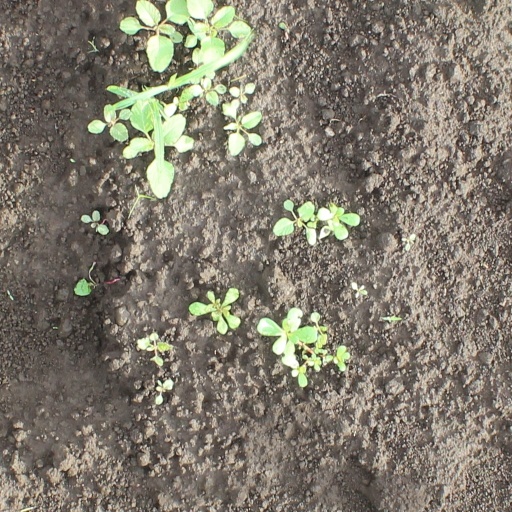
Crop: soybean